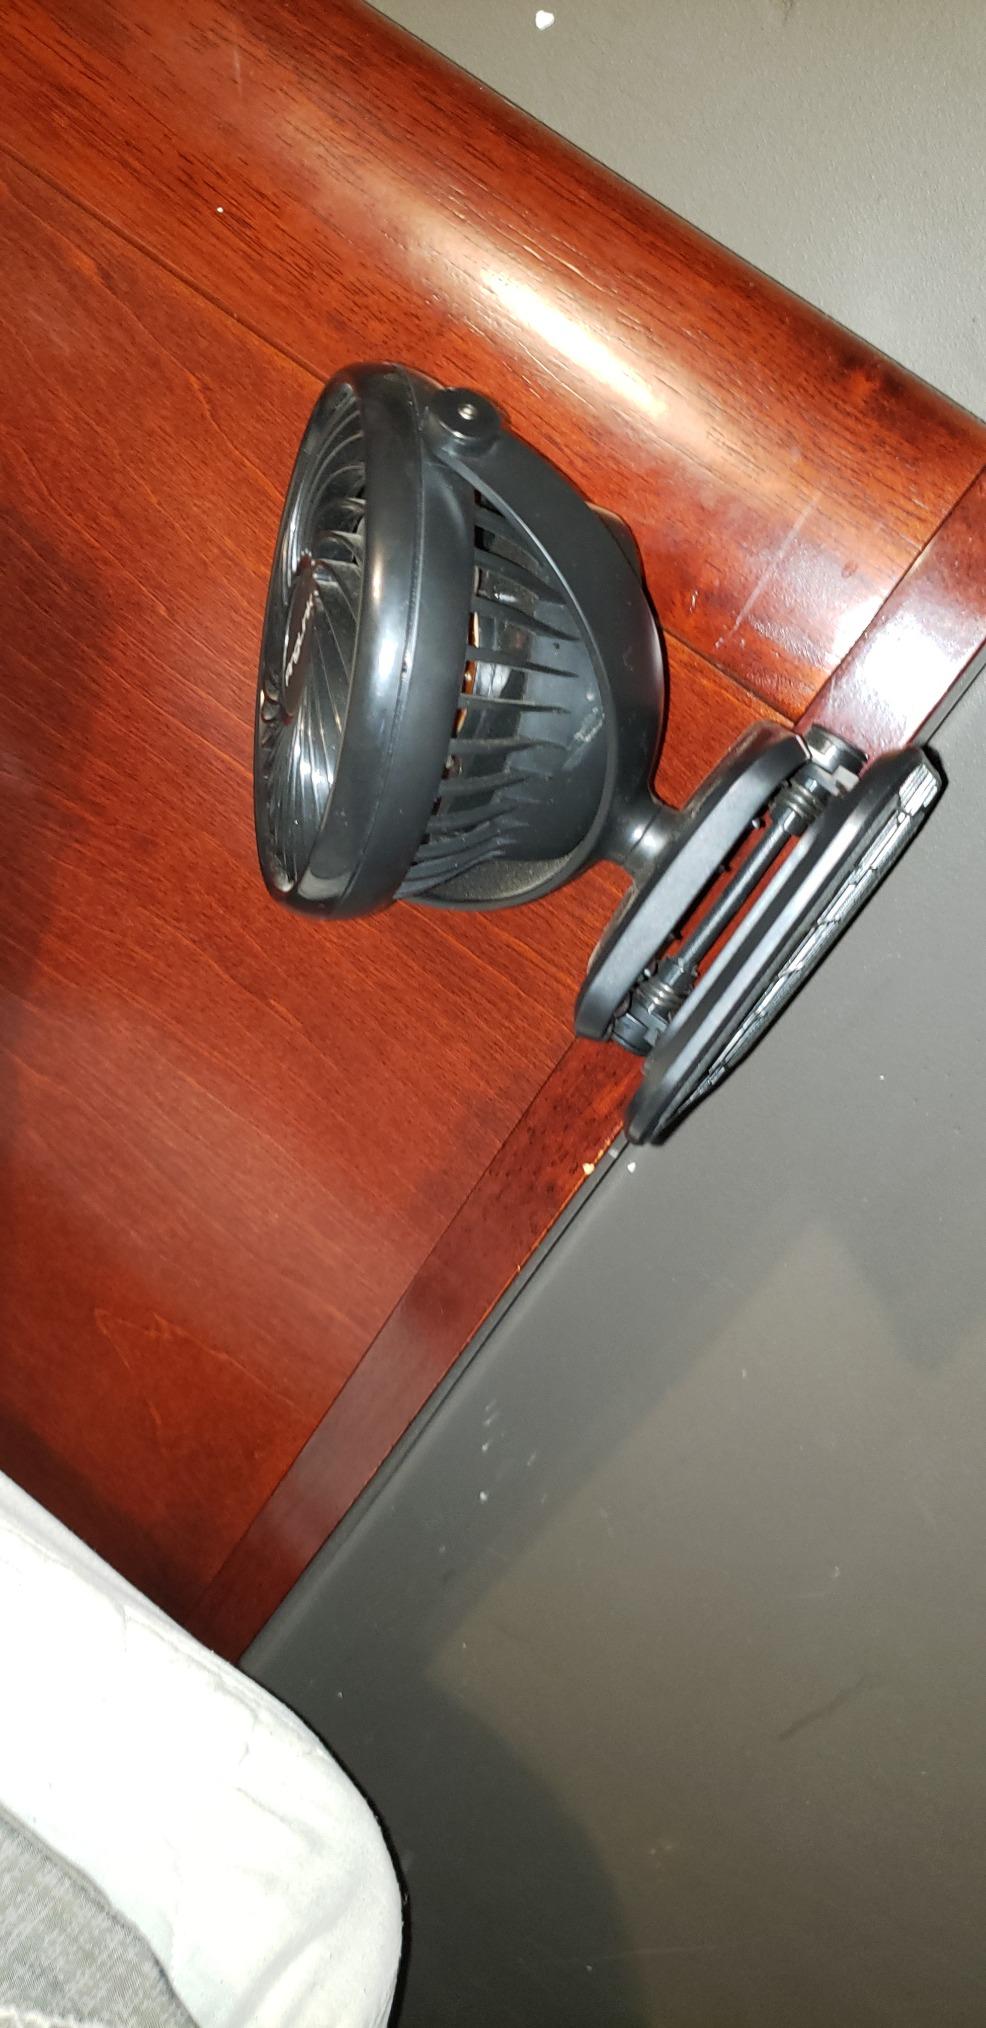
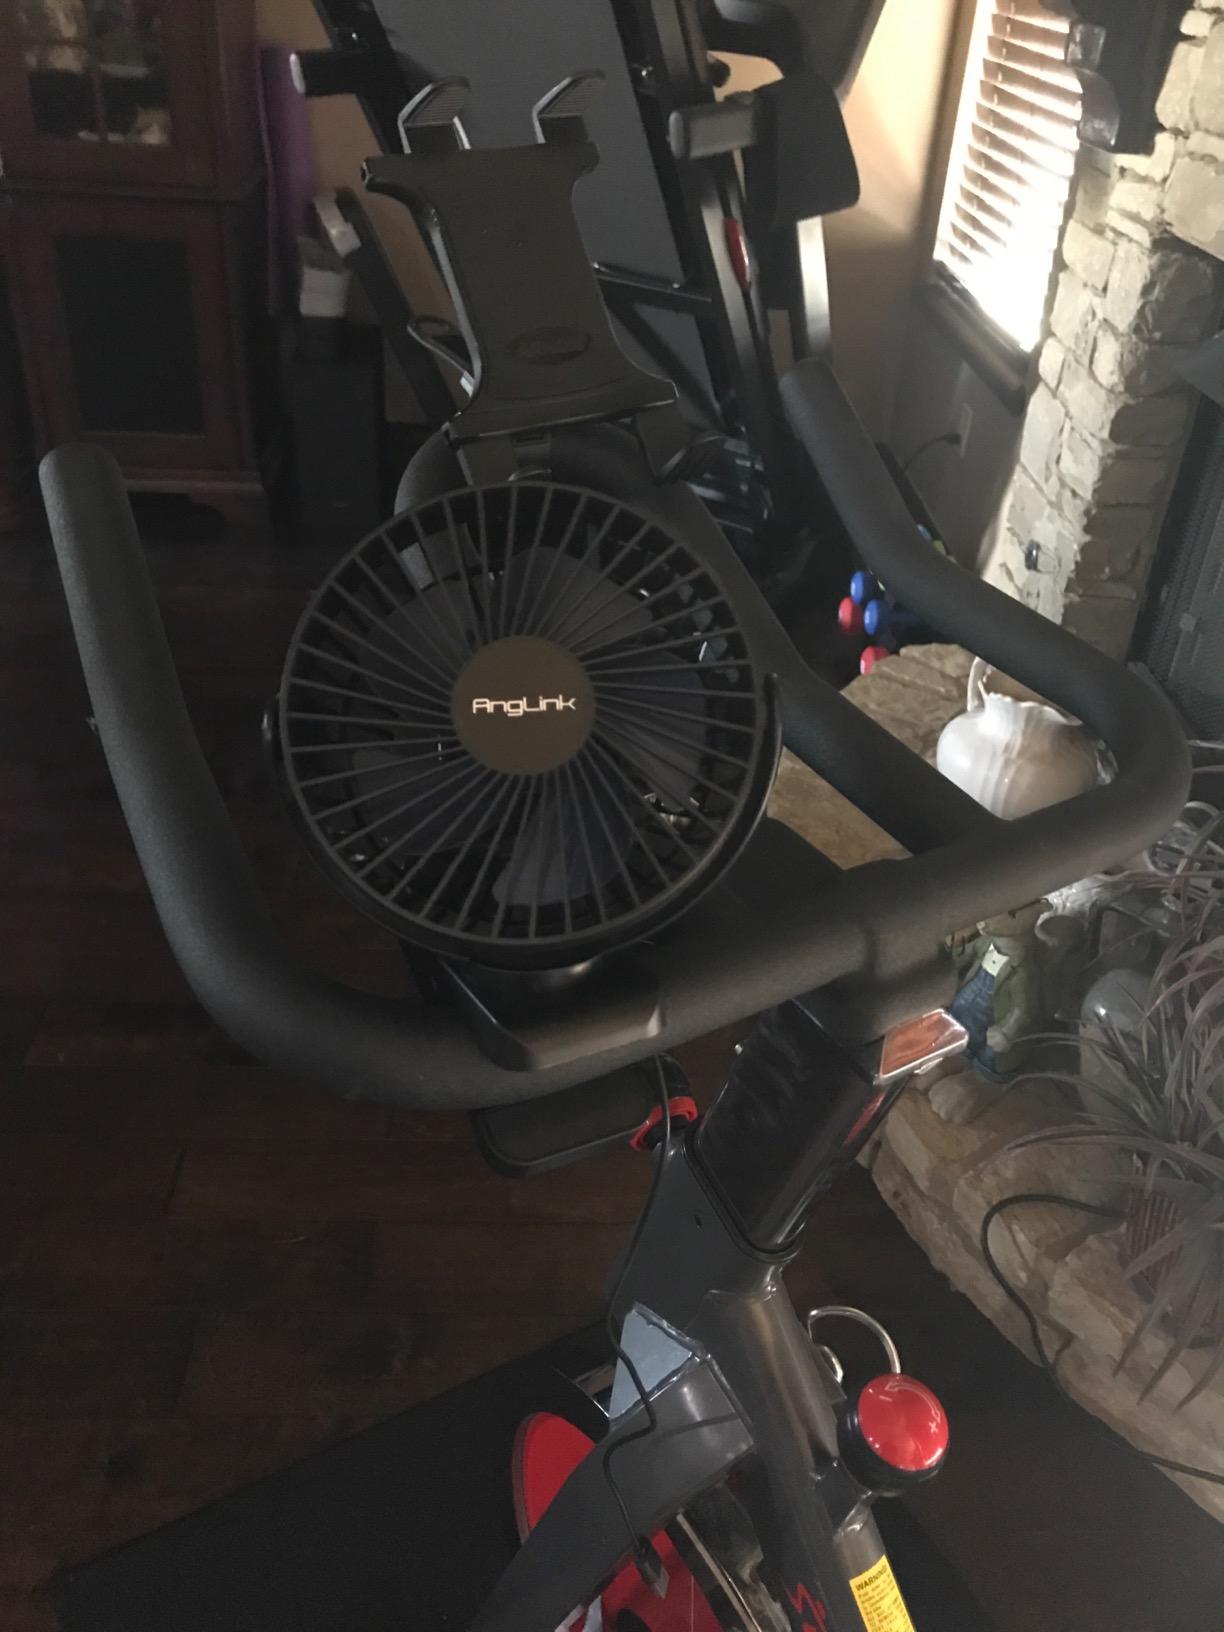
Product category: fan
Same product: yes